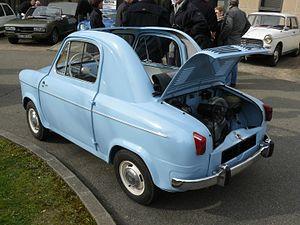
Bailly Mars 2011
Développée par Piaggio, le célèbre constructeur des scooters Vespa des années 1950, et sortie en 1957, la Vespa 400 est une voiture compacte comme les affectionnent les Italiens. À l'instar de la Fiat 500, sa compacité, son petit moteur et son encombrement réduit en font une citadine idéale. Propulsée par un moteur deux cylindres de deux temps consommant du mélange, elle permet d'atteindre une vitesse maximale de 80–90 km/h.